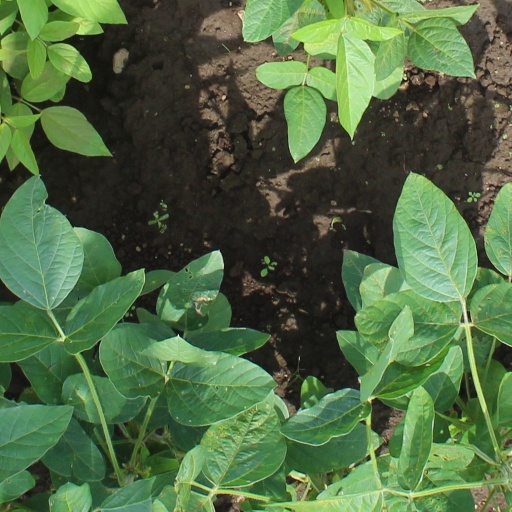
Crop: soybean